Arkanoid Returns

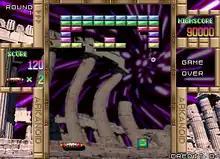
A player engaging in a level

The gameplay remains similar to "", the previous game in the series, in that it features the same powerups (with the addition of the brown "G" Giga Ball), some re-used level designs, and the same board size. The initial arcade game contains only 50 levels, the environment changing every 9 levels. A code can be entered before starting the game to begin a new set of 50 levels starting from Level 51, ending with a confrontation with Doh. "Arkanoid R 2000" continues onto Round 51 immediately from Round 50, invalidating the need for a code entry, and includes an extra campaign with 100 new levels, several new block types, a rainbow power up (later known as "V" Vanish), and a new worm boss. This release also contained a level editor.